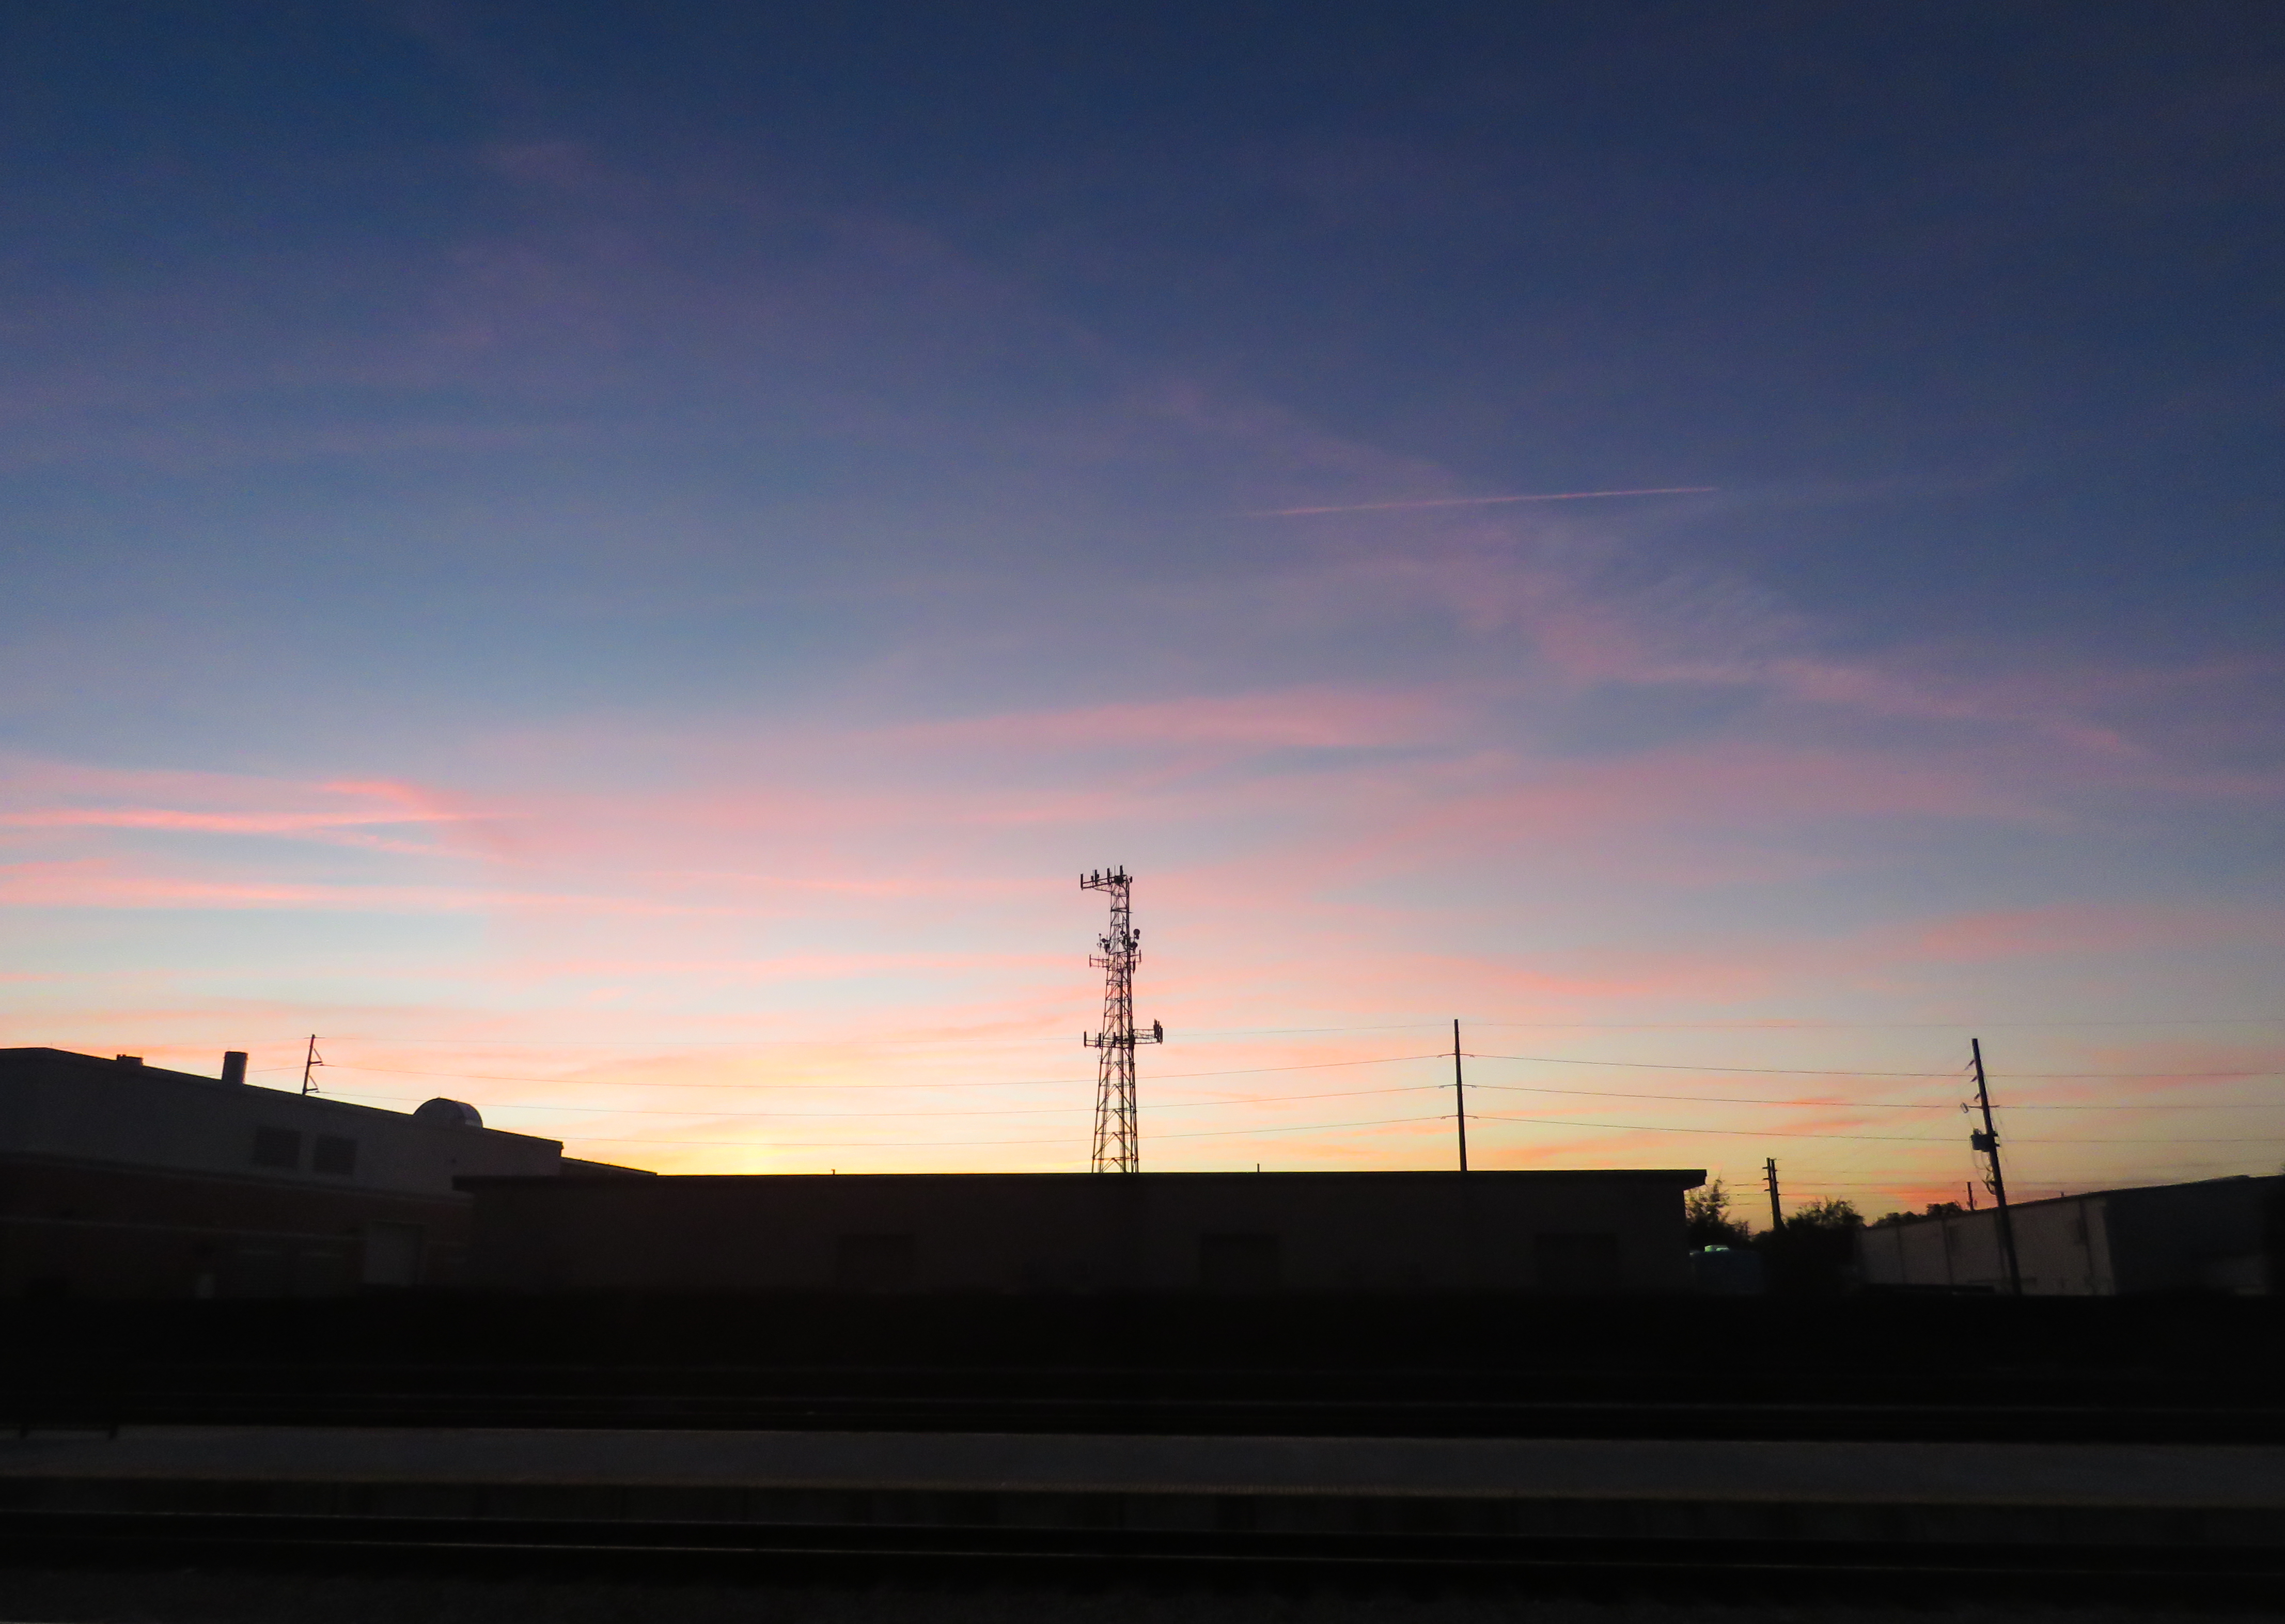
outdoor, horizon, silhouette, cloud, sky, sun, sunrise, sunset, sunlight, morning, dawn, dusk, evening, coral, clouds, publicdomain, buildings, powerlines, peach, afterglow